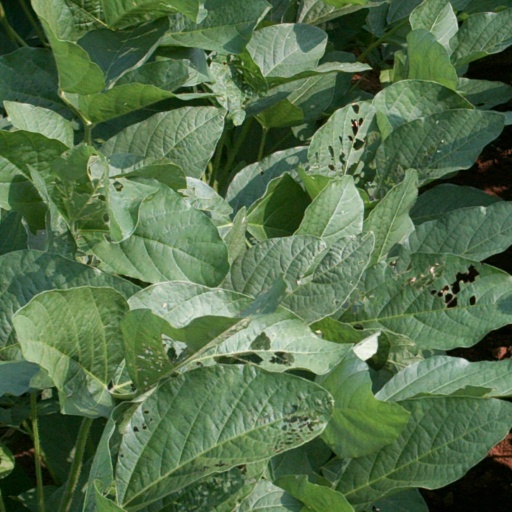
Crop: soybean